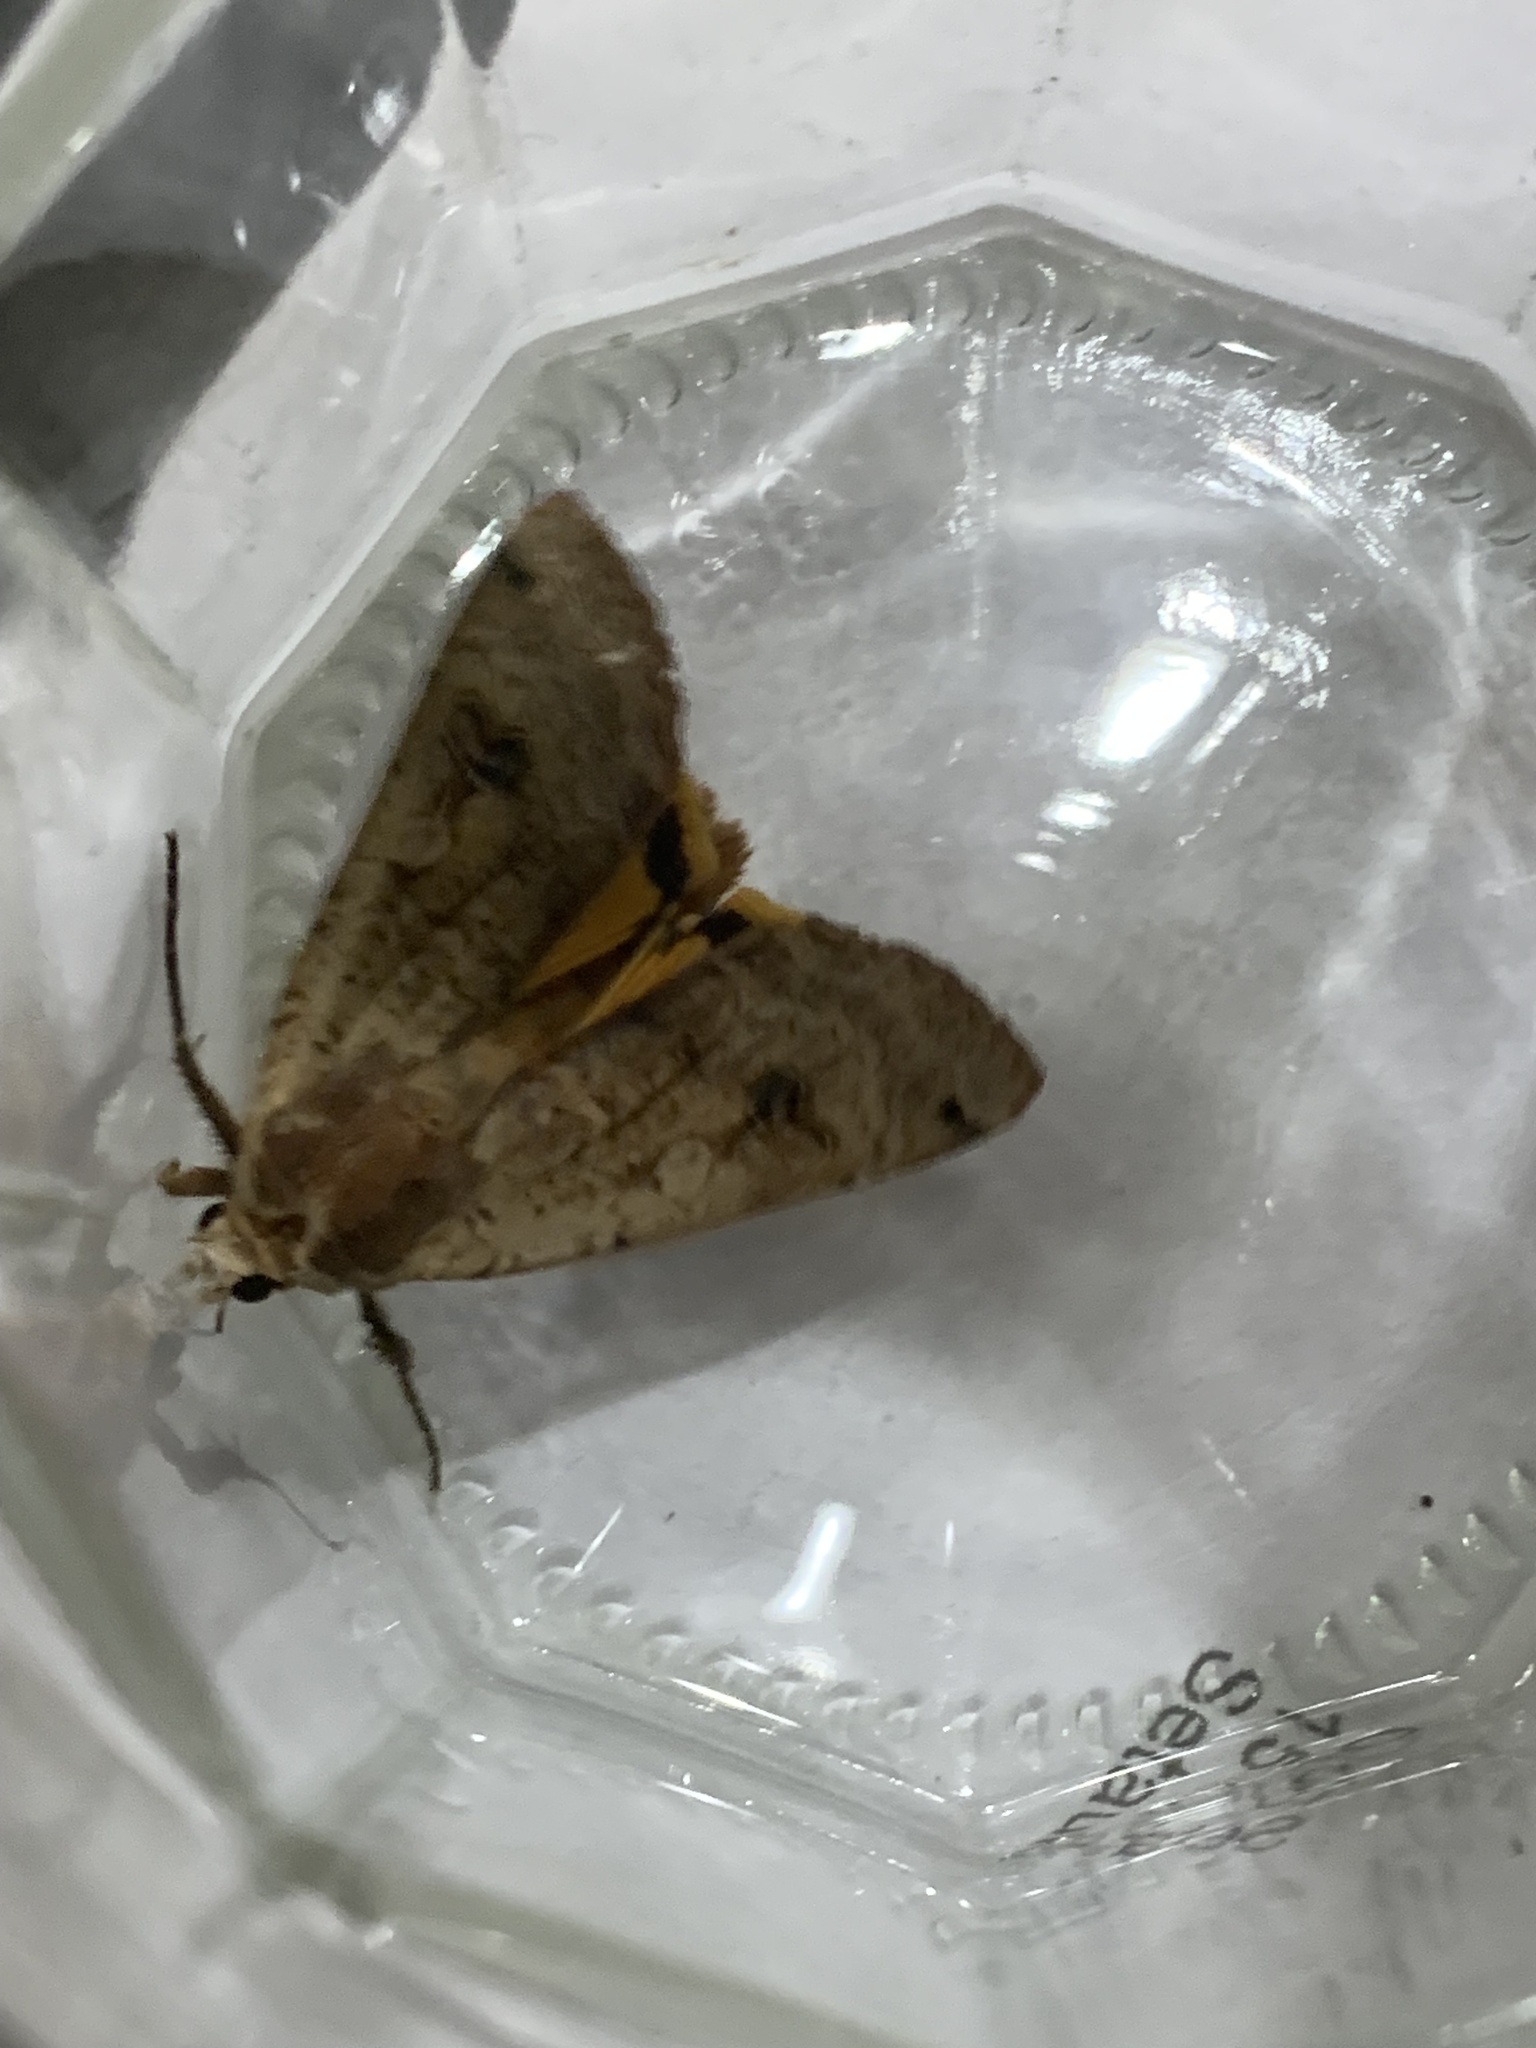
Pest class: cutworms